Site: brandenburg
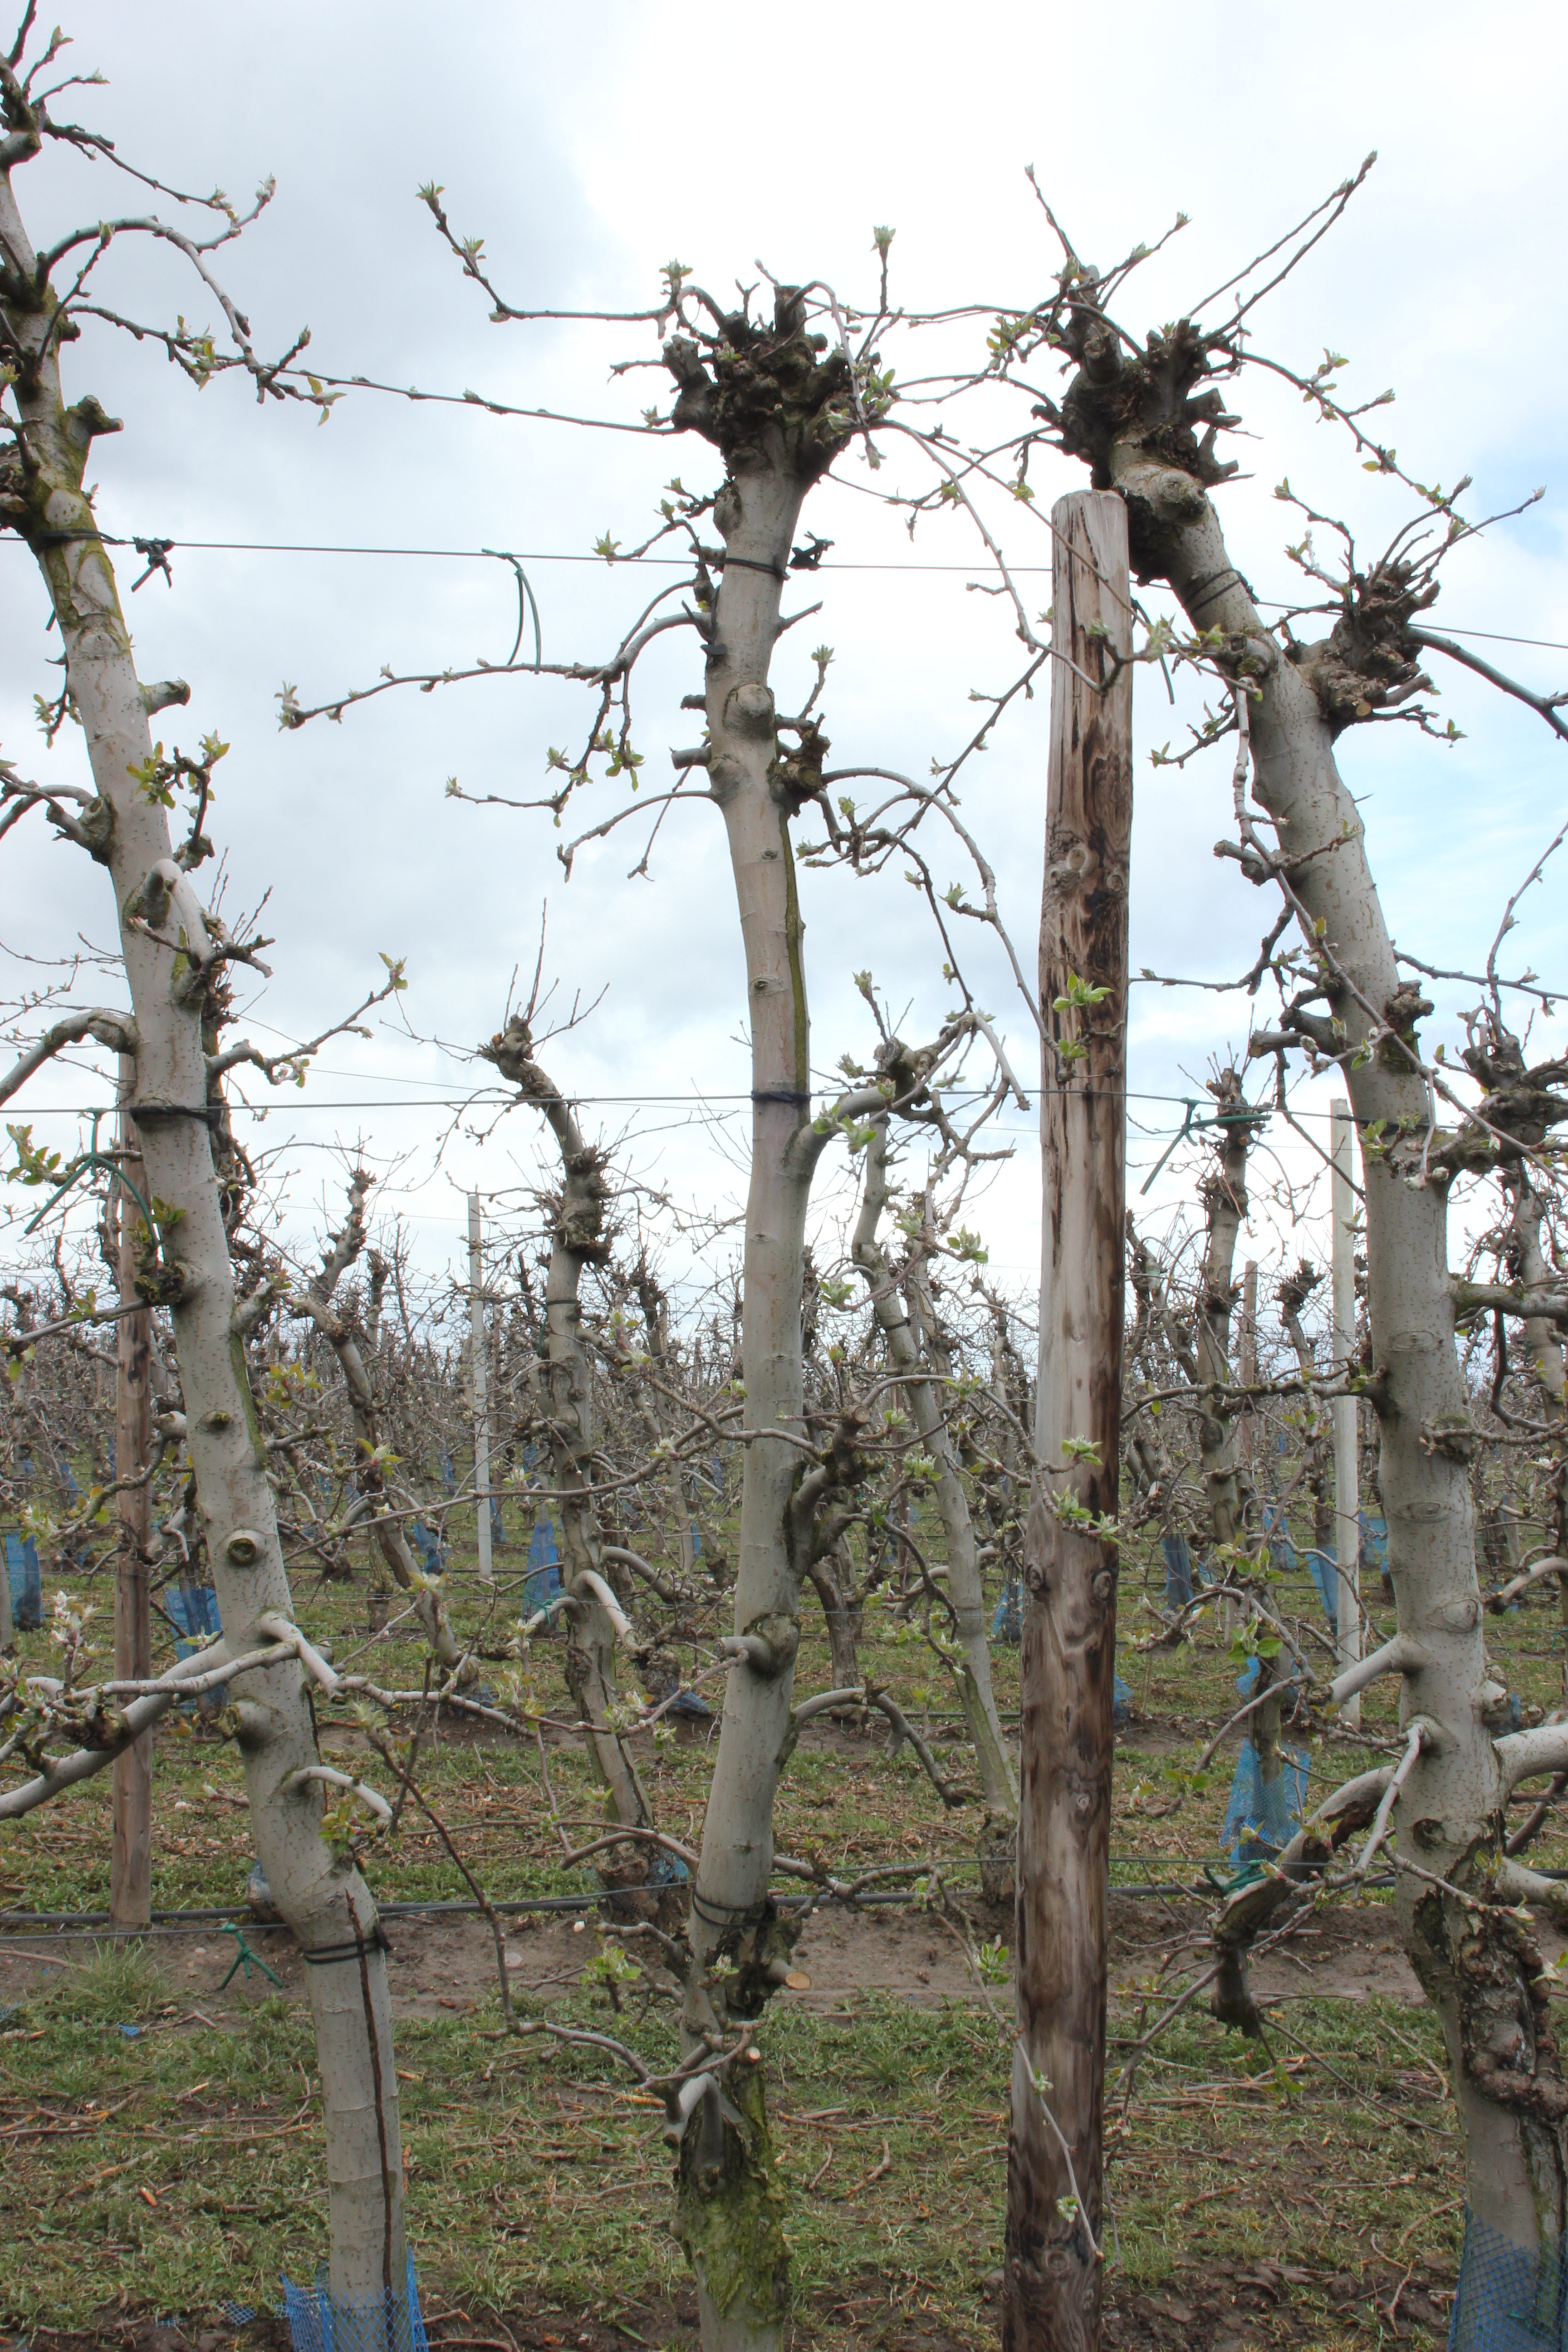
Growth stage (BBCH 55): Inflorescence emergence